Washington Huskies football

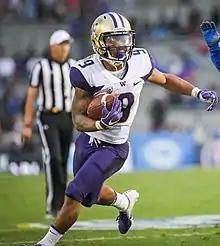
Washington's traditional colors are purple and gold. ("Pictured": Myles Gaskin)

Washington has made two appearances in the College Football Playoff.